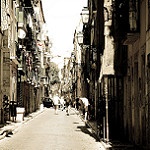
Scene: Outdoor